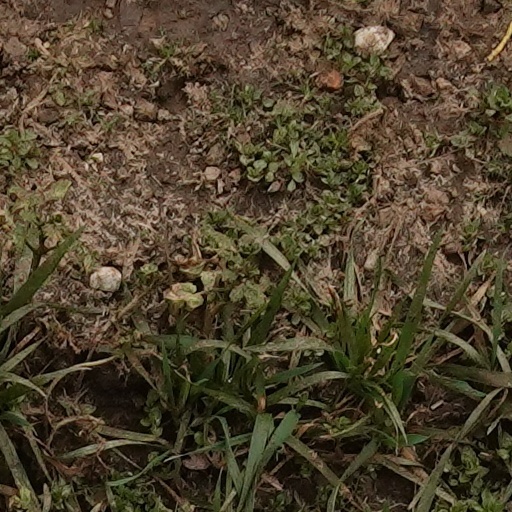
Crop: wheat